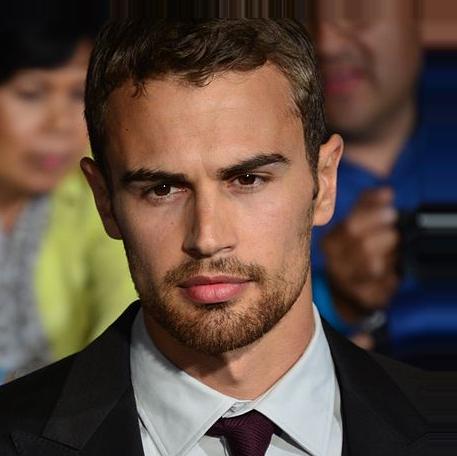
Age: 29